Stephanie Brown (character)

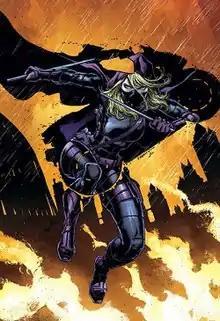
Stephanie Brown as Spoiler as seen on the cover of "Batman: Eternal" #24 (September 2014). Art by Jason Fabok.

Stephanie Brown is a fictional superheroine appearing in American comic books published by DC Comics, most commonly in association with the superhero Batman. The character first appeared in "Detective Comics" #647 (June 1992), and was created by Chuck Dixon and Tom Lyle.